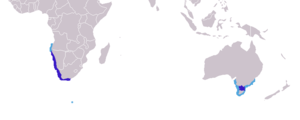
L'otarie à fourrure d'Afrique du Sud est un mammifère marin. Ces otaries se reproduisent sur les côtes d'Afrique du Sud, d'Australie et de Tasmanie. Ces otaries passent le plus clair de leur temps dans l'eau, les mères peuvent rester plusieurs jours en mer pour se nourrir, revenant régulièrement pour alimenter leurs petits. Cette espèce vit dans les mers, les océans et les régions côtières. Un individu peut peser 360 kg.